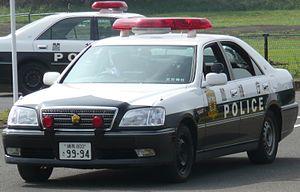
Le Département de la Police métropolitaine de Tokyo sert de force de police pour la préfecture métropolitaine de Tokyo. Formée en 1874, elle sert de point de départ à la création d'une police japonaise.